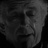
Emotion: sad